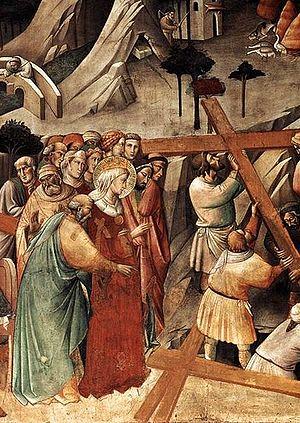
326 est une année commune commençant un samedi.
Les reliques sont les restes matériels qu'a ou qu'aurait laissés derrière elle une personne vénérée en mourant : soit des parties de son corps, soit d'autres objets qu'elle a, ou avait, pour certains croyants, sanctifiés par son contact. Le culte des reliques reposant sur le possible transfert de la sacralité du corps saint sur le dévot, leur émiettement multiplie leurs bienfaits puisque chaque parcelle conserve la charge sacrale primitive. La conservation et le culte de dulie relative de ces restes sont une pratique en vigueur dans plusieurs religions. Il en découle des croyances et des pratiques religieuses variées, mais aussi de vifs débats quant à leur authenticité, le commerce ou le culte quasi superstitieux dont elles ont été ou sont encore l'objet, les « détracteurs » des reliques qui pratiquent le scepticisme scientifique n’ayant souvent pas plus d’arguments décisifs pour prouver leur fausseté ou cette superstition que les défenseurs pour prouver leur authenticité, leur virtus ou leur potestas réelles.
La Vraie Croix, dite également Sainte Croix, serait la croix sur laquelle Jésus-Christ a été crucifié.